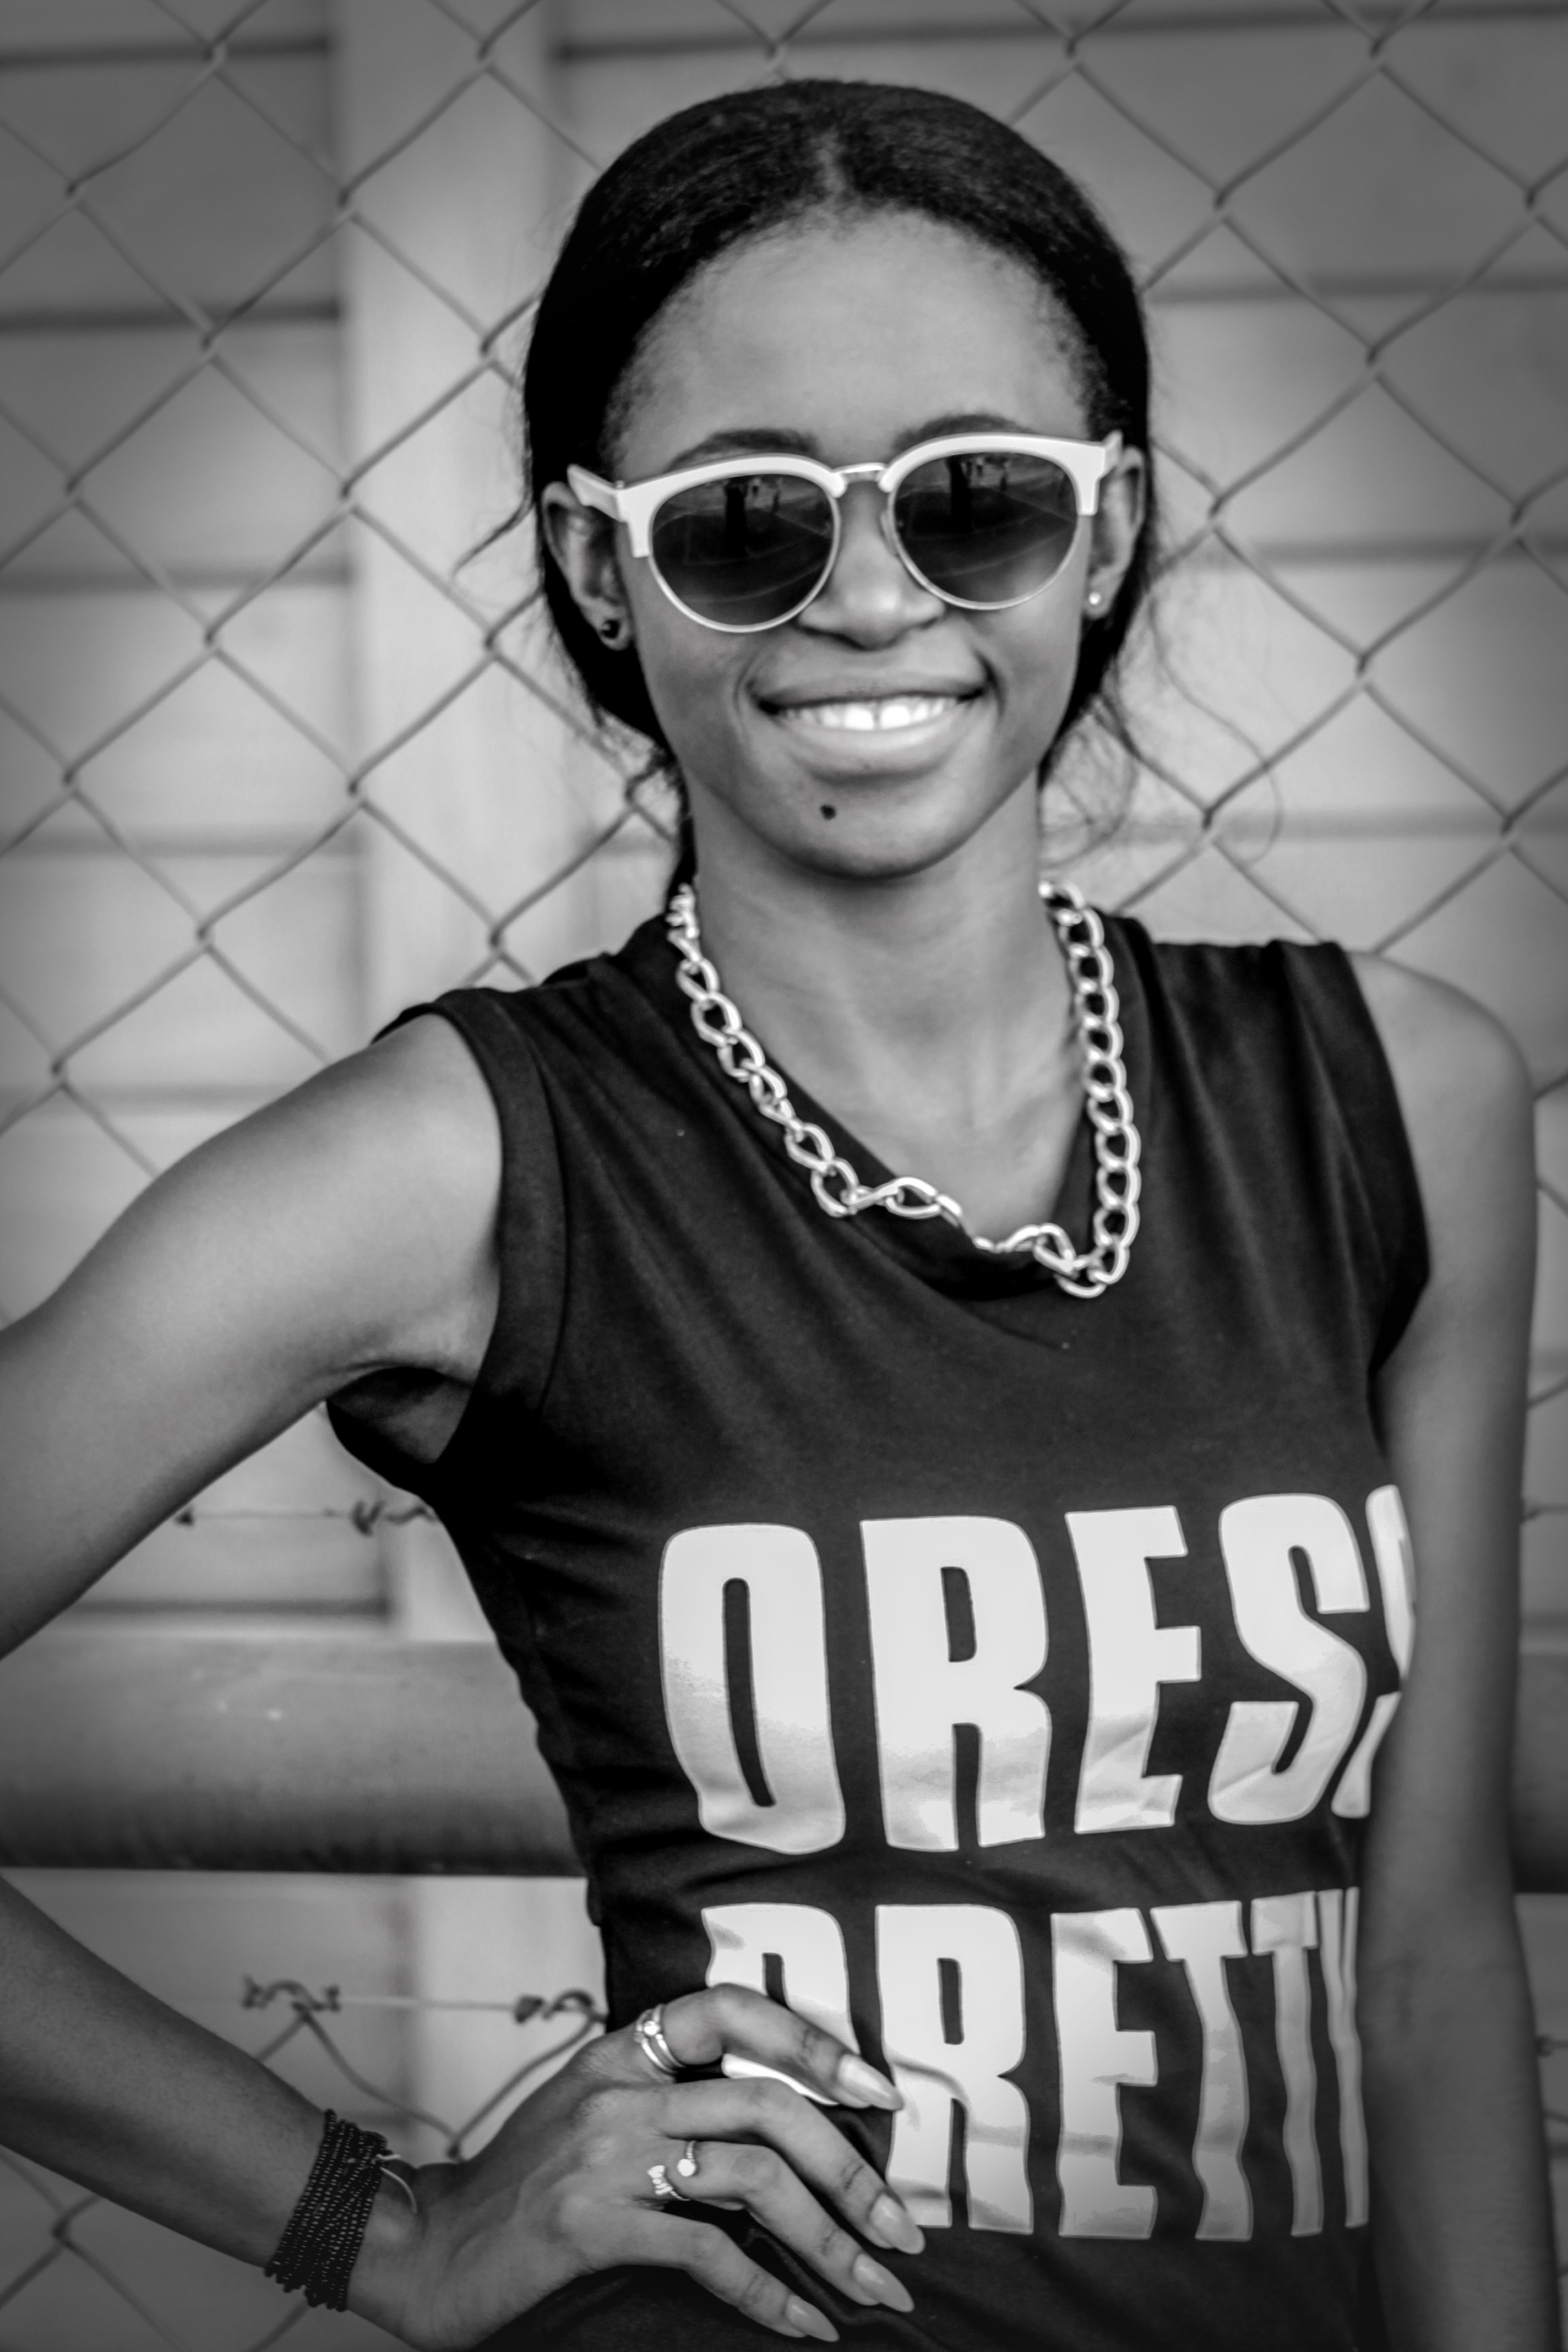
person, black and white, girl, woman, white, photography, female, portrait, model, black, monochrome, hairstyle, smile, cool, sunglasses, glasses, photograph, eyewear, beauty, beautiful, linda, photo shoot, monochrome photography, facial hair, vision care